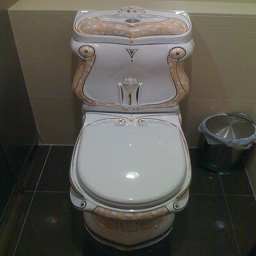
a white toilet with a weird fancy tank next to a trash can.
a white toilet bowl in a tiled restroom
A decorated toilet is placed next to a small trashcan.
a room with a toilet and a dustbin
This fancy toilet has gold trim and scrolls.